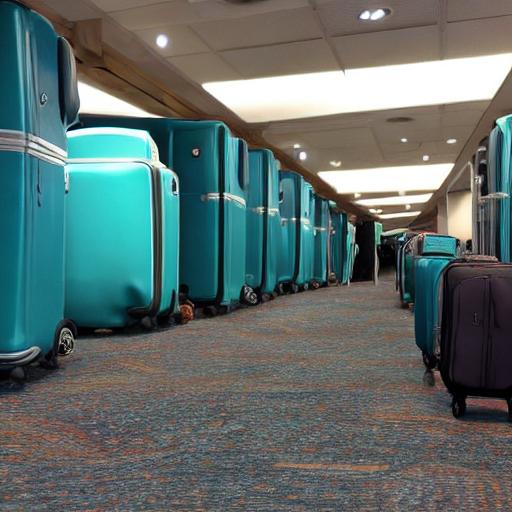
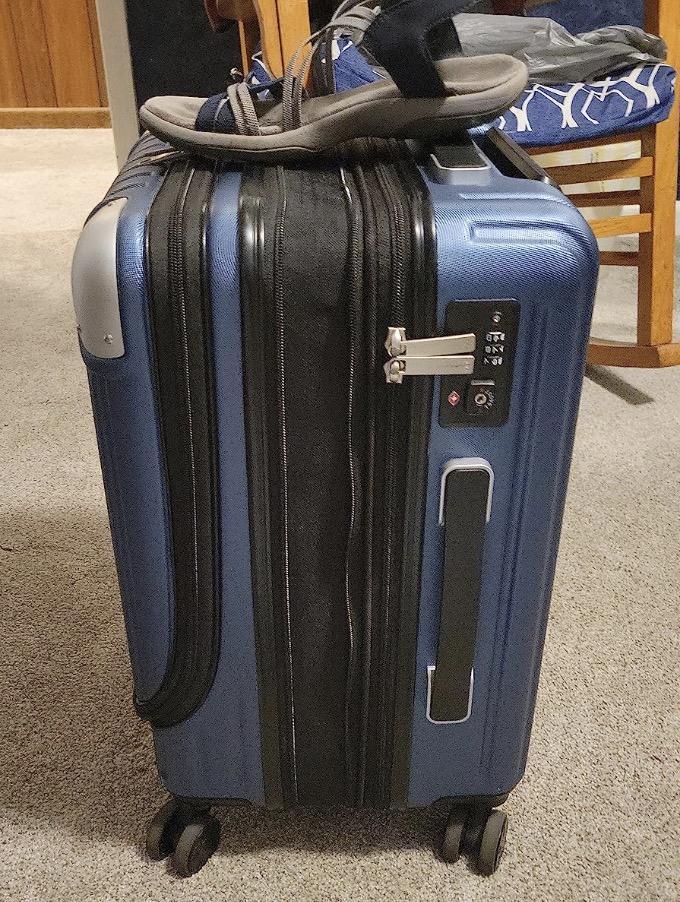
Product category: items_tea
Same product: no